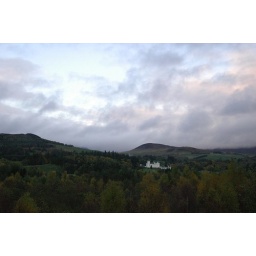
castle in the hill